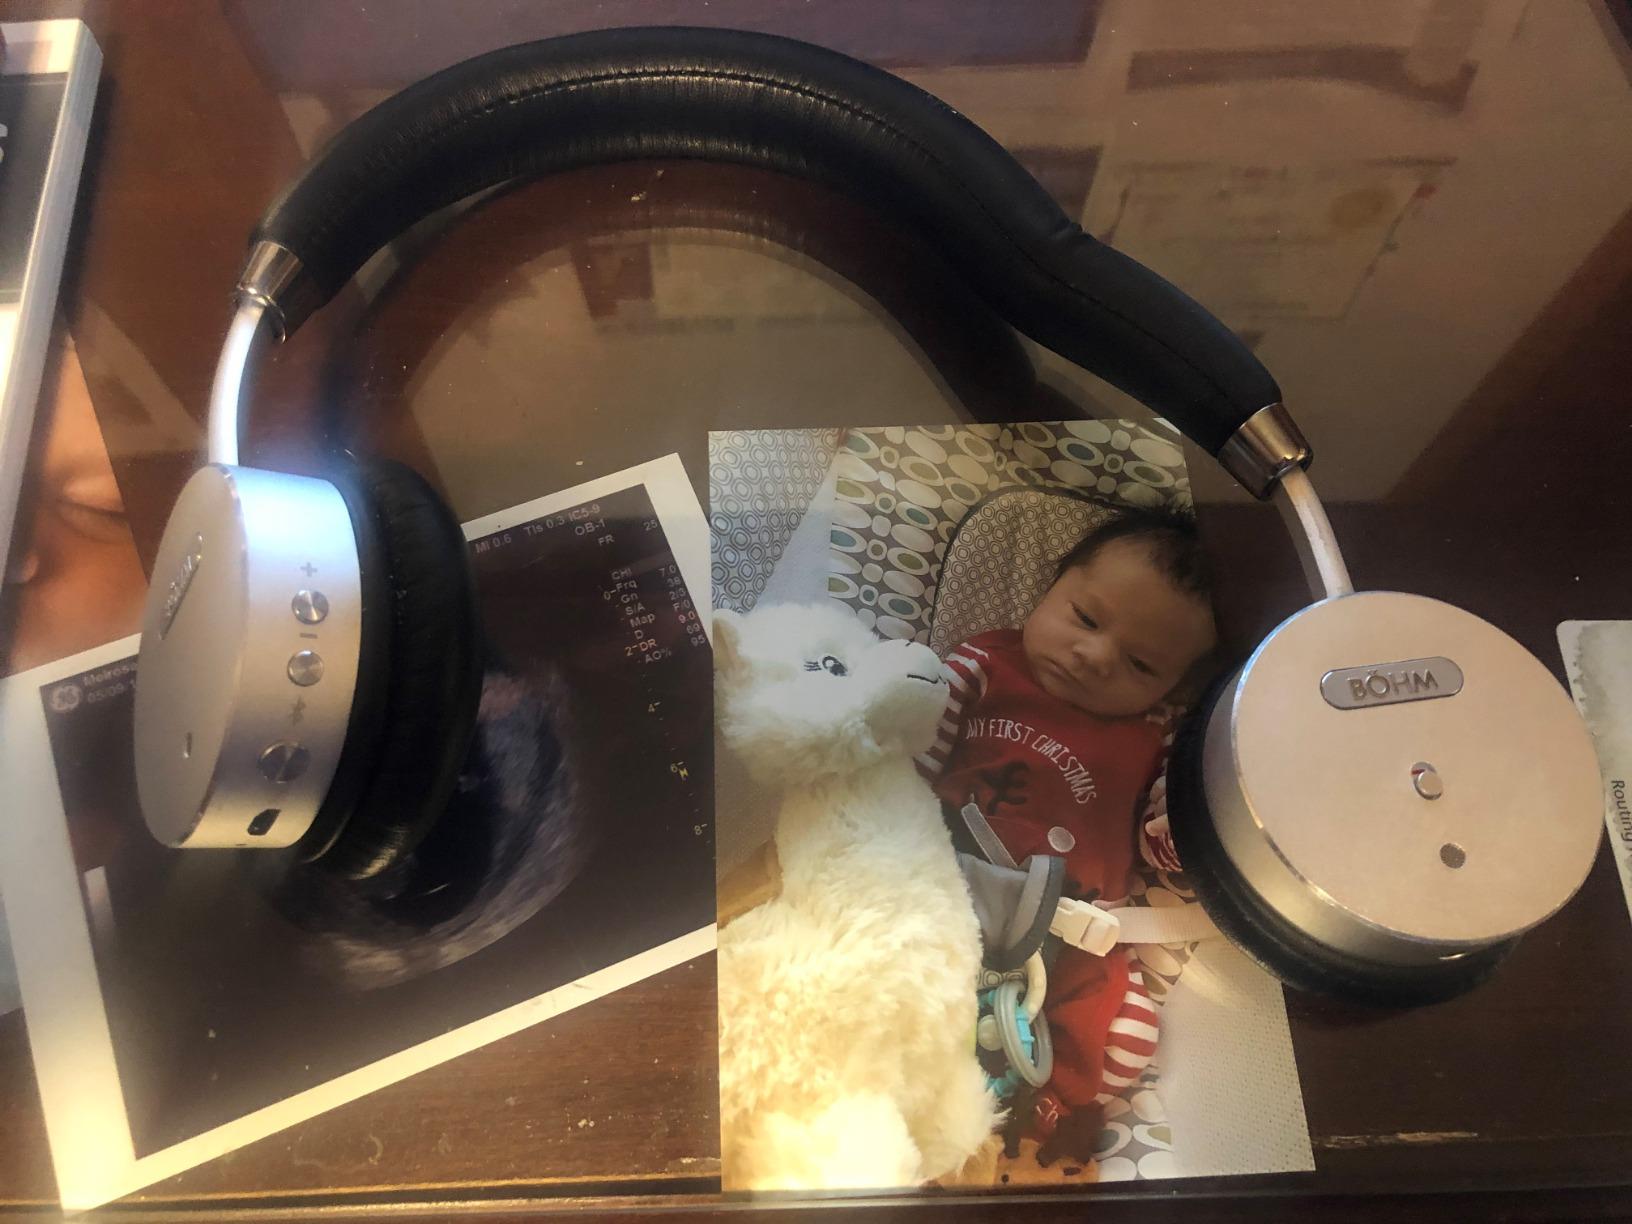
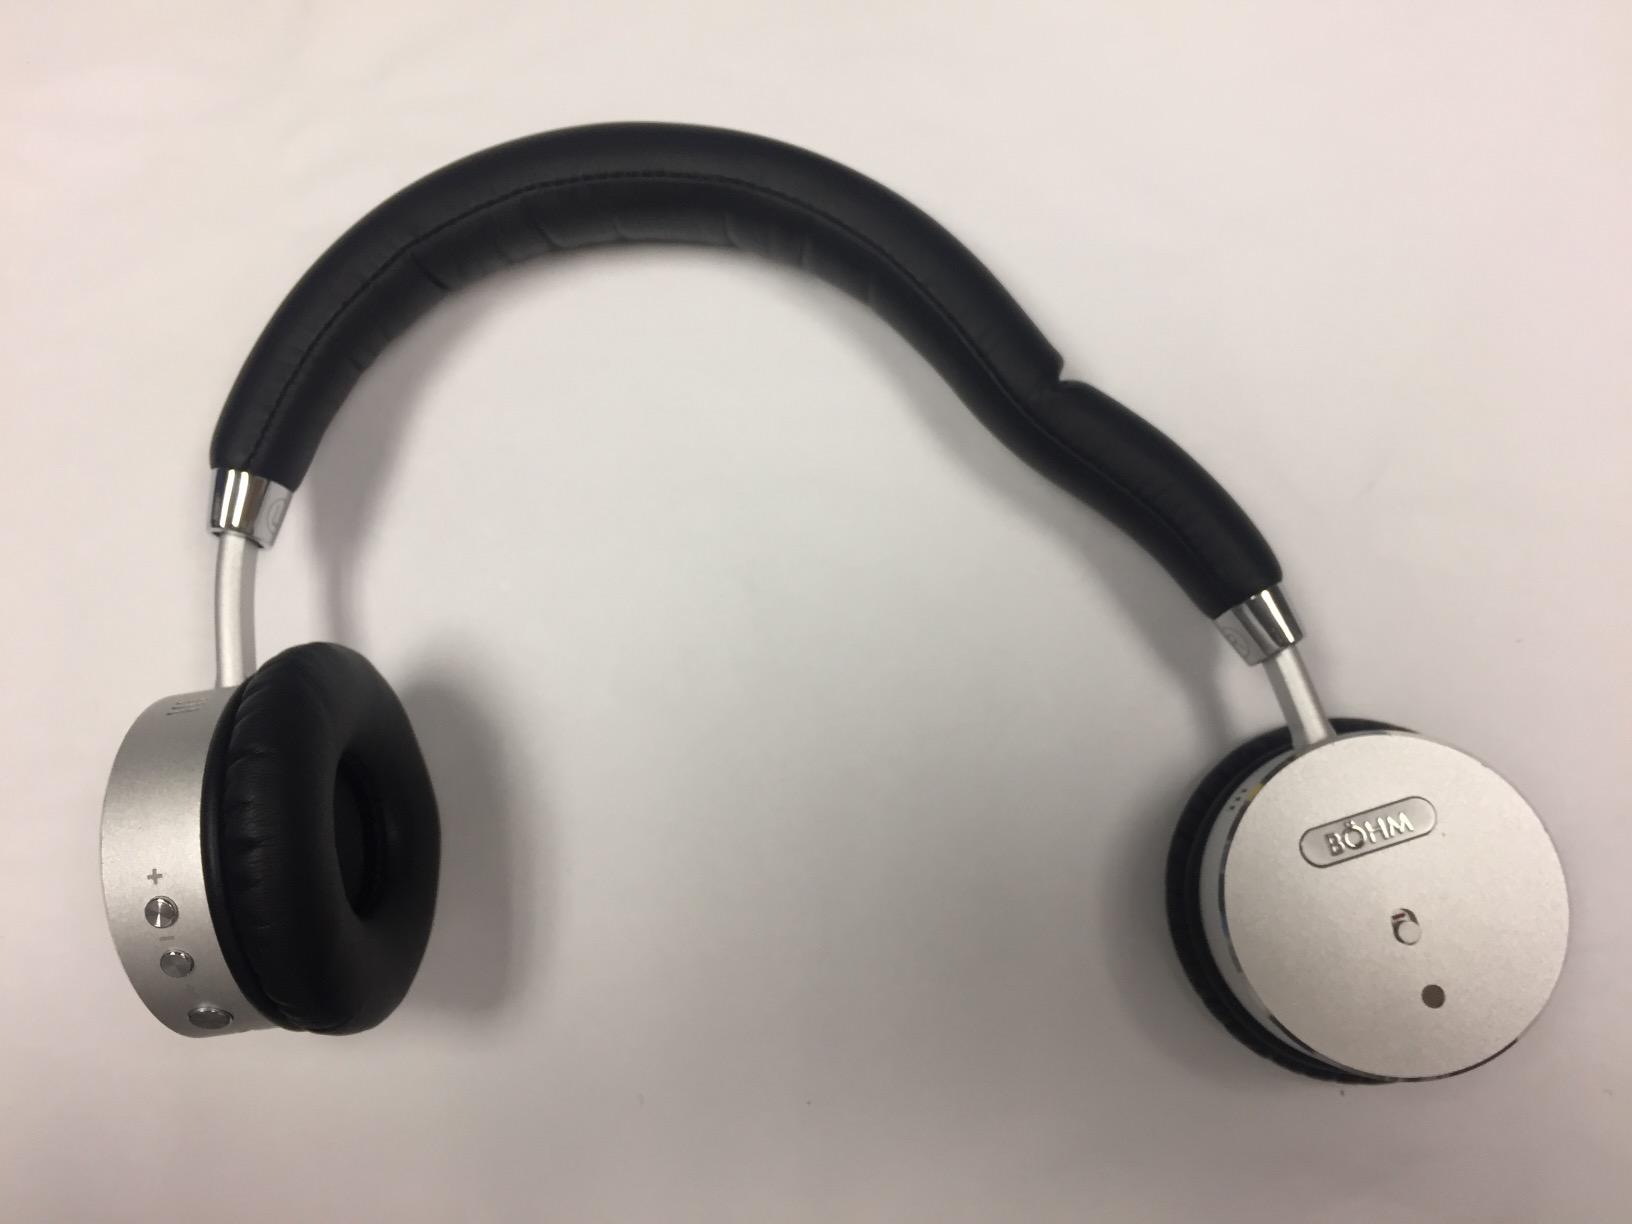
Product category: headphones
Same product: yes